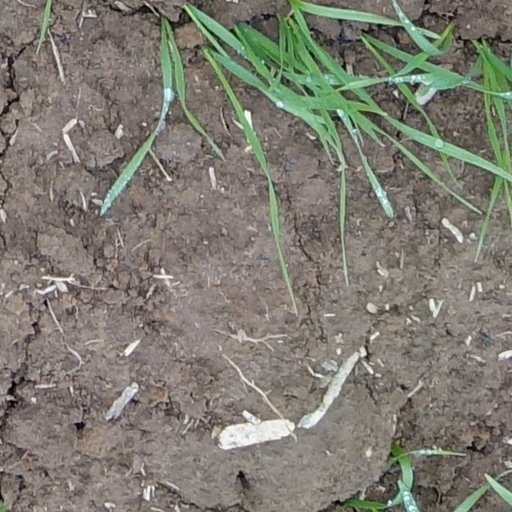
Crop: wheat